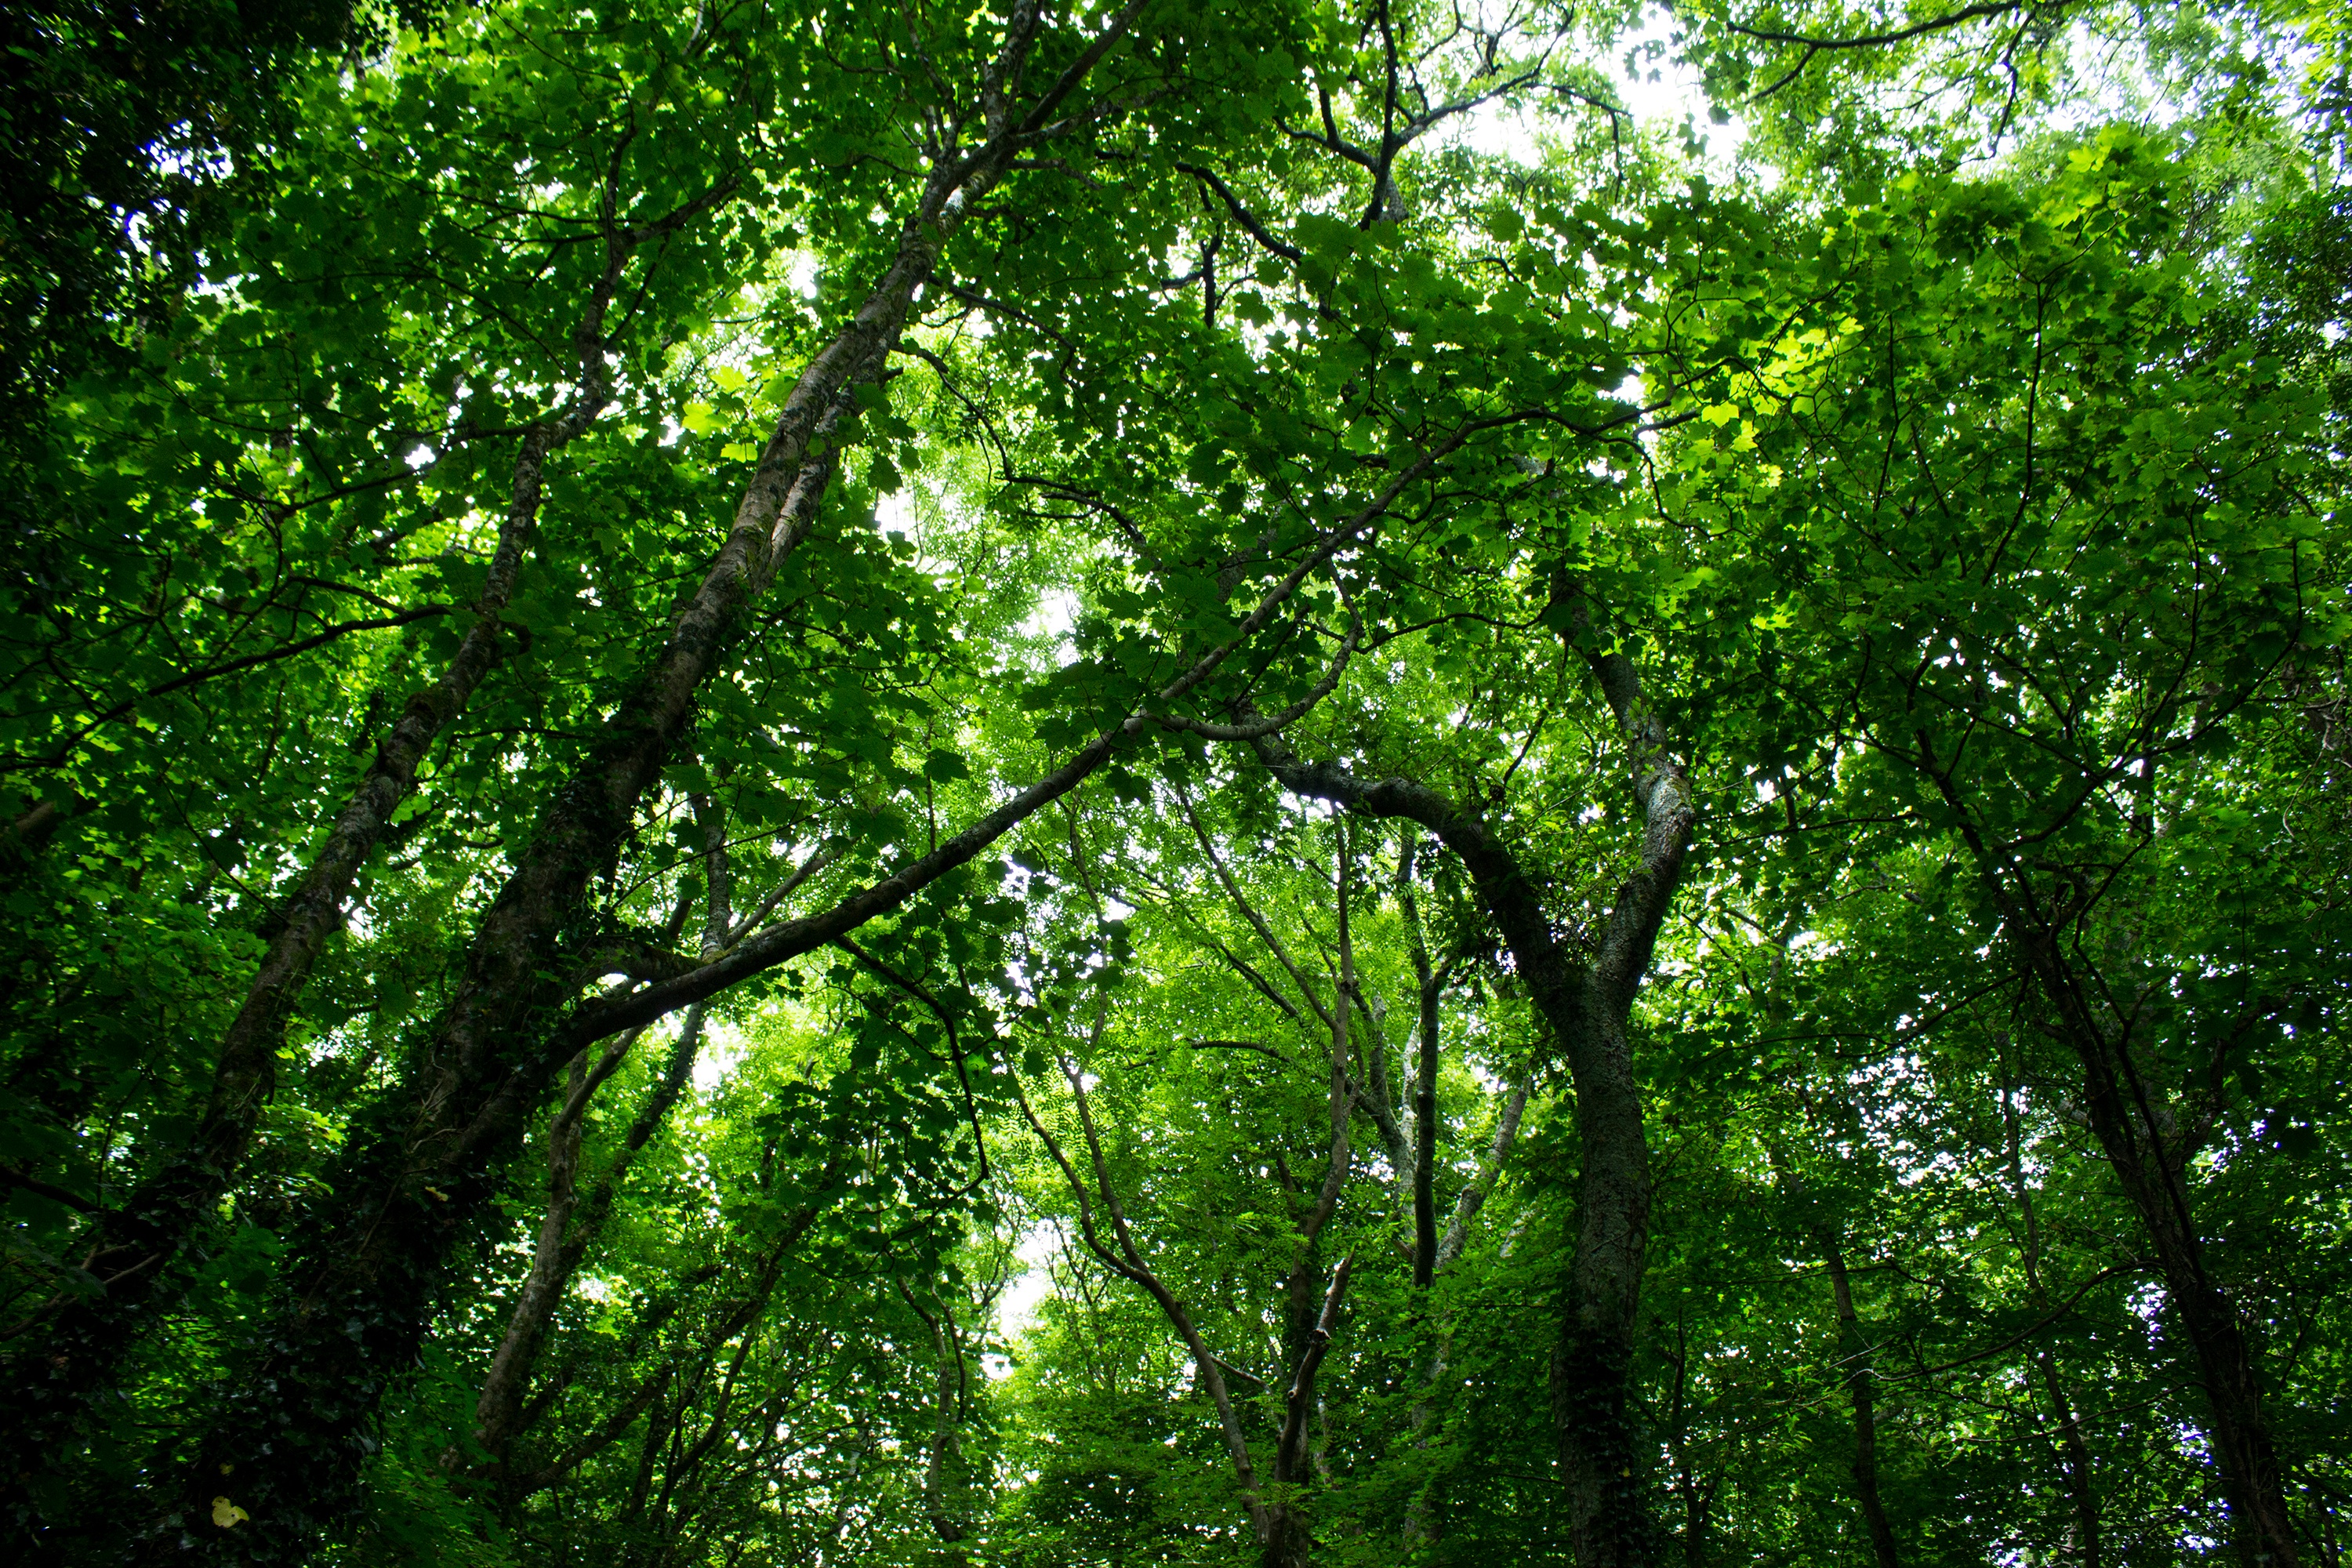
tree, forest, branch, plant, sunlight, leaf, green, jungle, botany, vegetation, rainforest, deciduous, grove, woodland, habitat, ecosystem, biome, old growth forest, natural environment, woody plant, temperate broadleaf and mixed forest, temperate coniferous forest, riparian forest